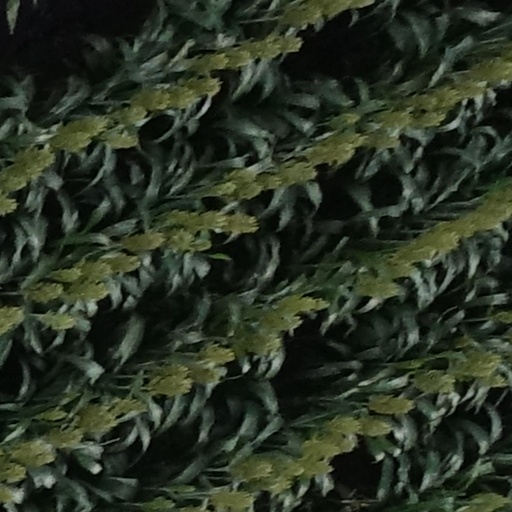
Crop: sorghum